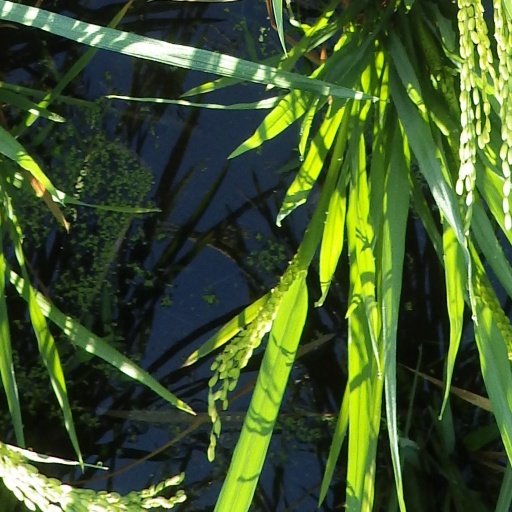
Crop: rice